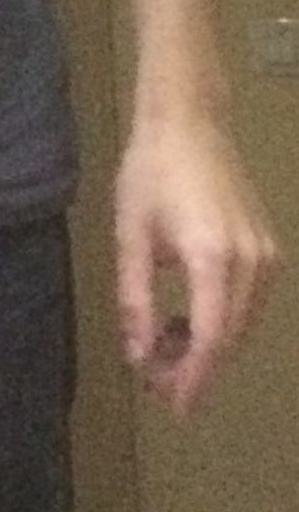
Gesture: no_gesture